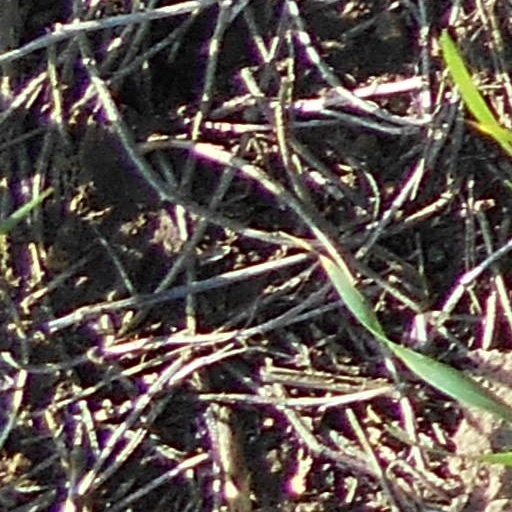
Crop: wheat